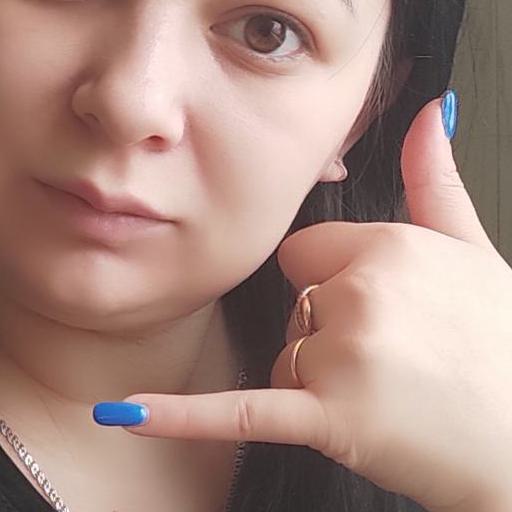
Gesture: call